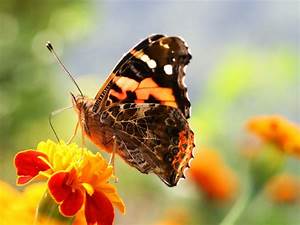
Label: farfalla